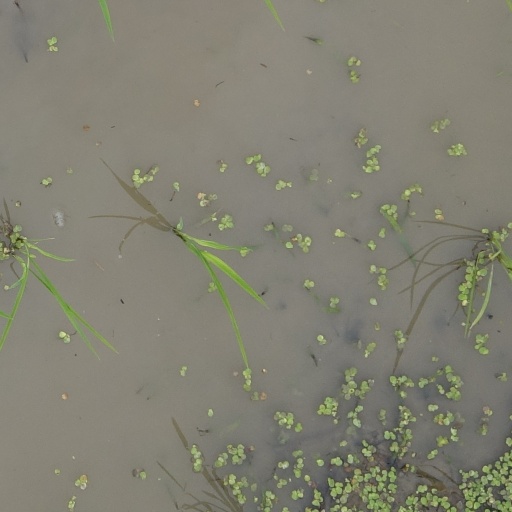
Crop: rice